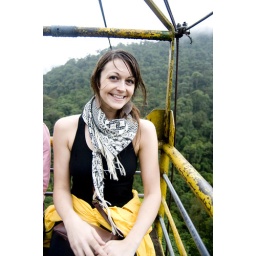
Maxine rides the tarabita over the cloud forest